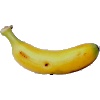
Label: banana_lady_finger